AVR microcontrollers

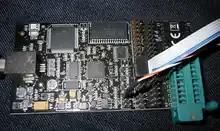
AVR Dragon with ISP programming cable and attached, blue/greenish ZIF Socket

The AVRISP and AVRISP mkII are inexpensive tools allowing all AVRs to be programmed via ICSP.